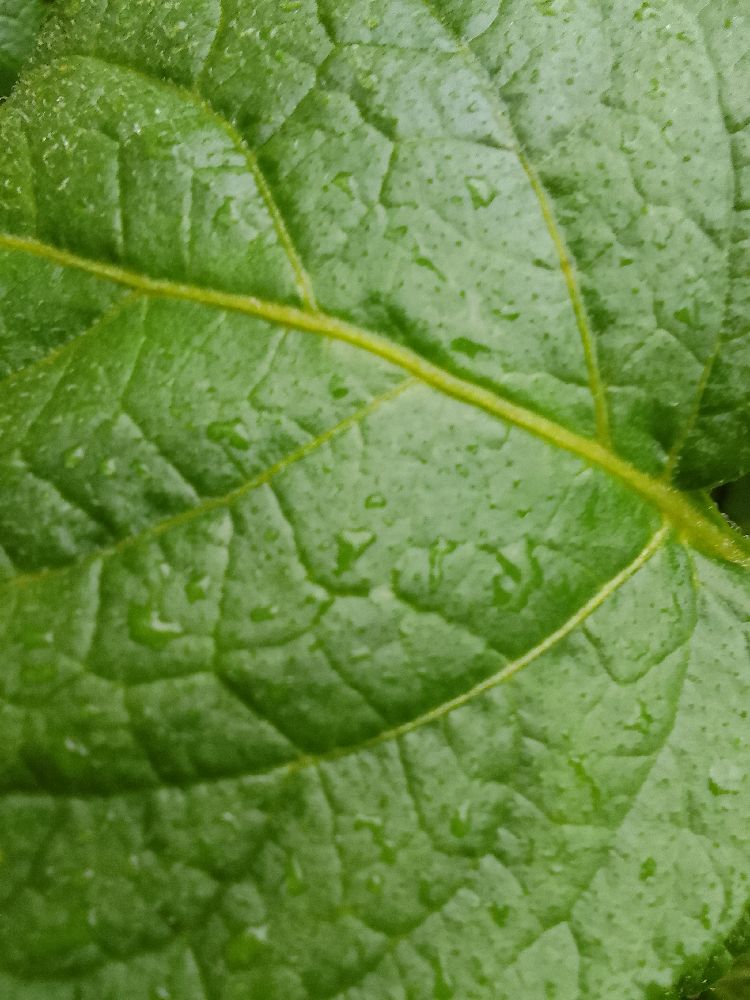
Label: Healthy